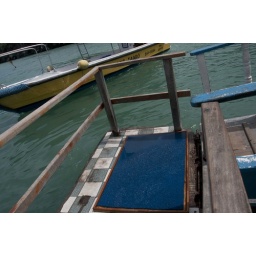
de hoogte van het water bij de aanlegsteiger in santa cruz